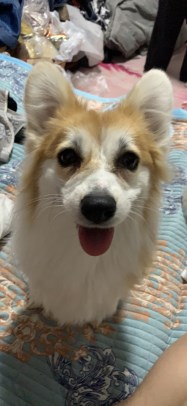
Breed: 2909-n000116-Cardigan